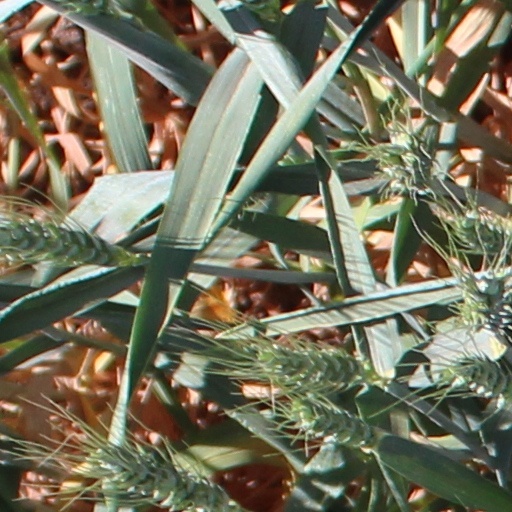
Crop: wheat